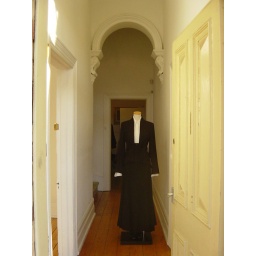
the black dress in a house